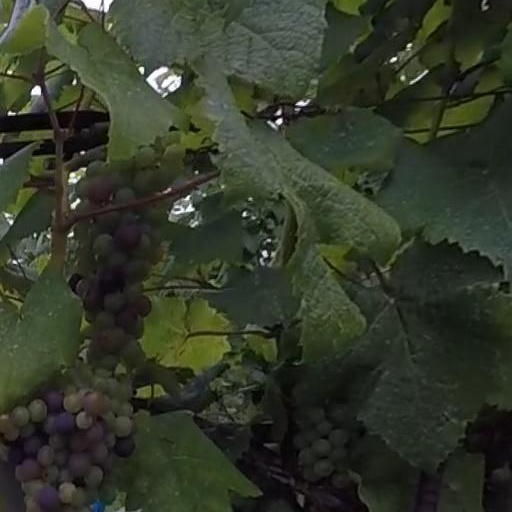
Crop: grape